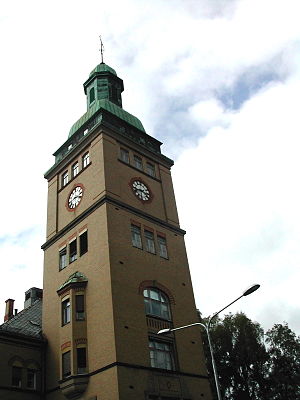
Oslo universitetssygehus, Ullevål
Tårnet ved indgangen til universitetssygehuset
Oslo universitetssygehus, Ullevål er en del af Oslo universitetssygehus og et tidligere selvstændigt hospital på Ullevål i Oslo. Det er ikke længere en administrativ enhed, men en betegnelse for den virksomhed indenfor Oslo universitetssygehus og de hospitalsbygninger der ligger på Ullevål.